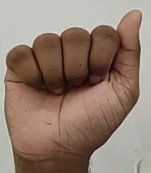
ASL sign: A